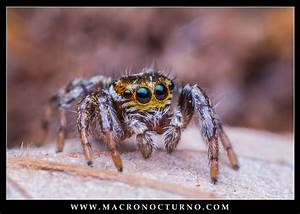
Label: ragno